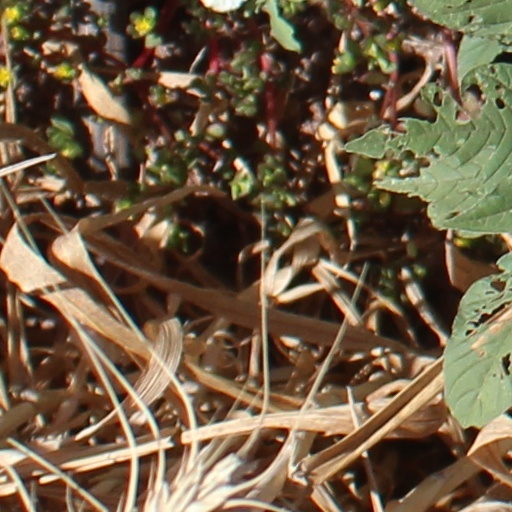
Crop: wheat